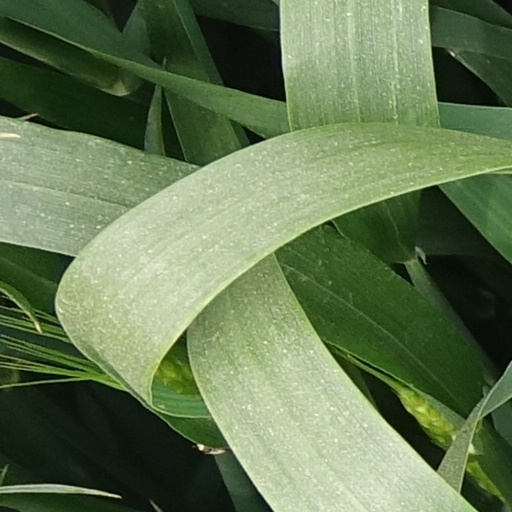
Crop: wheat